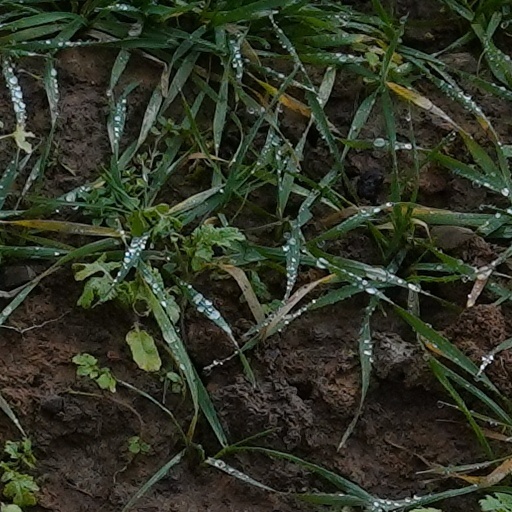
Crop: wheat